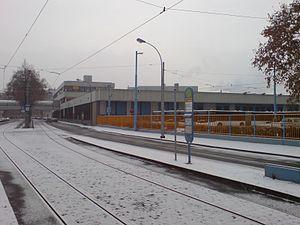
Le tramway de Mayence est le réseau de tramways de la ville de Mayence, en Allemagne.